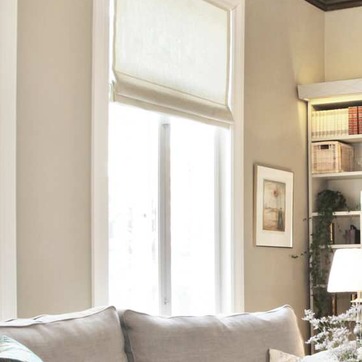
Material: glass